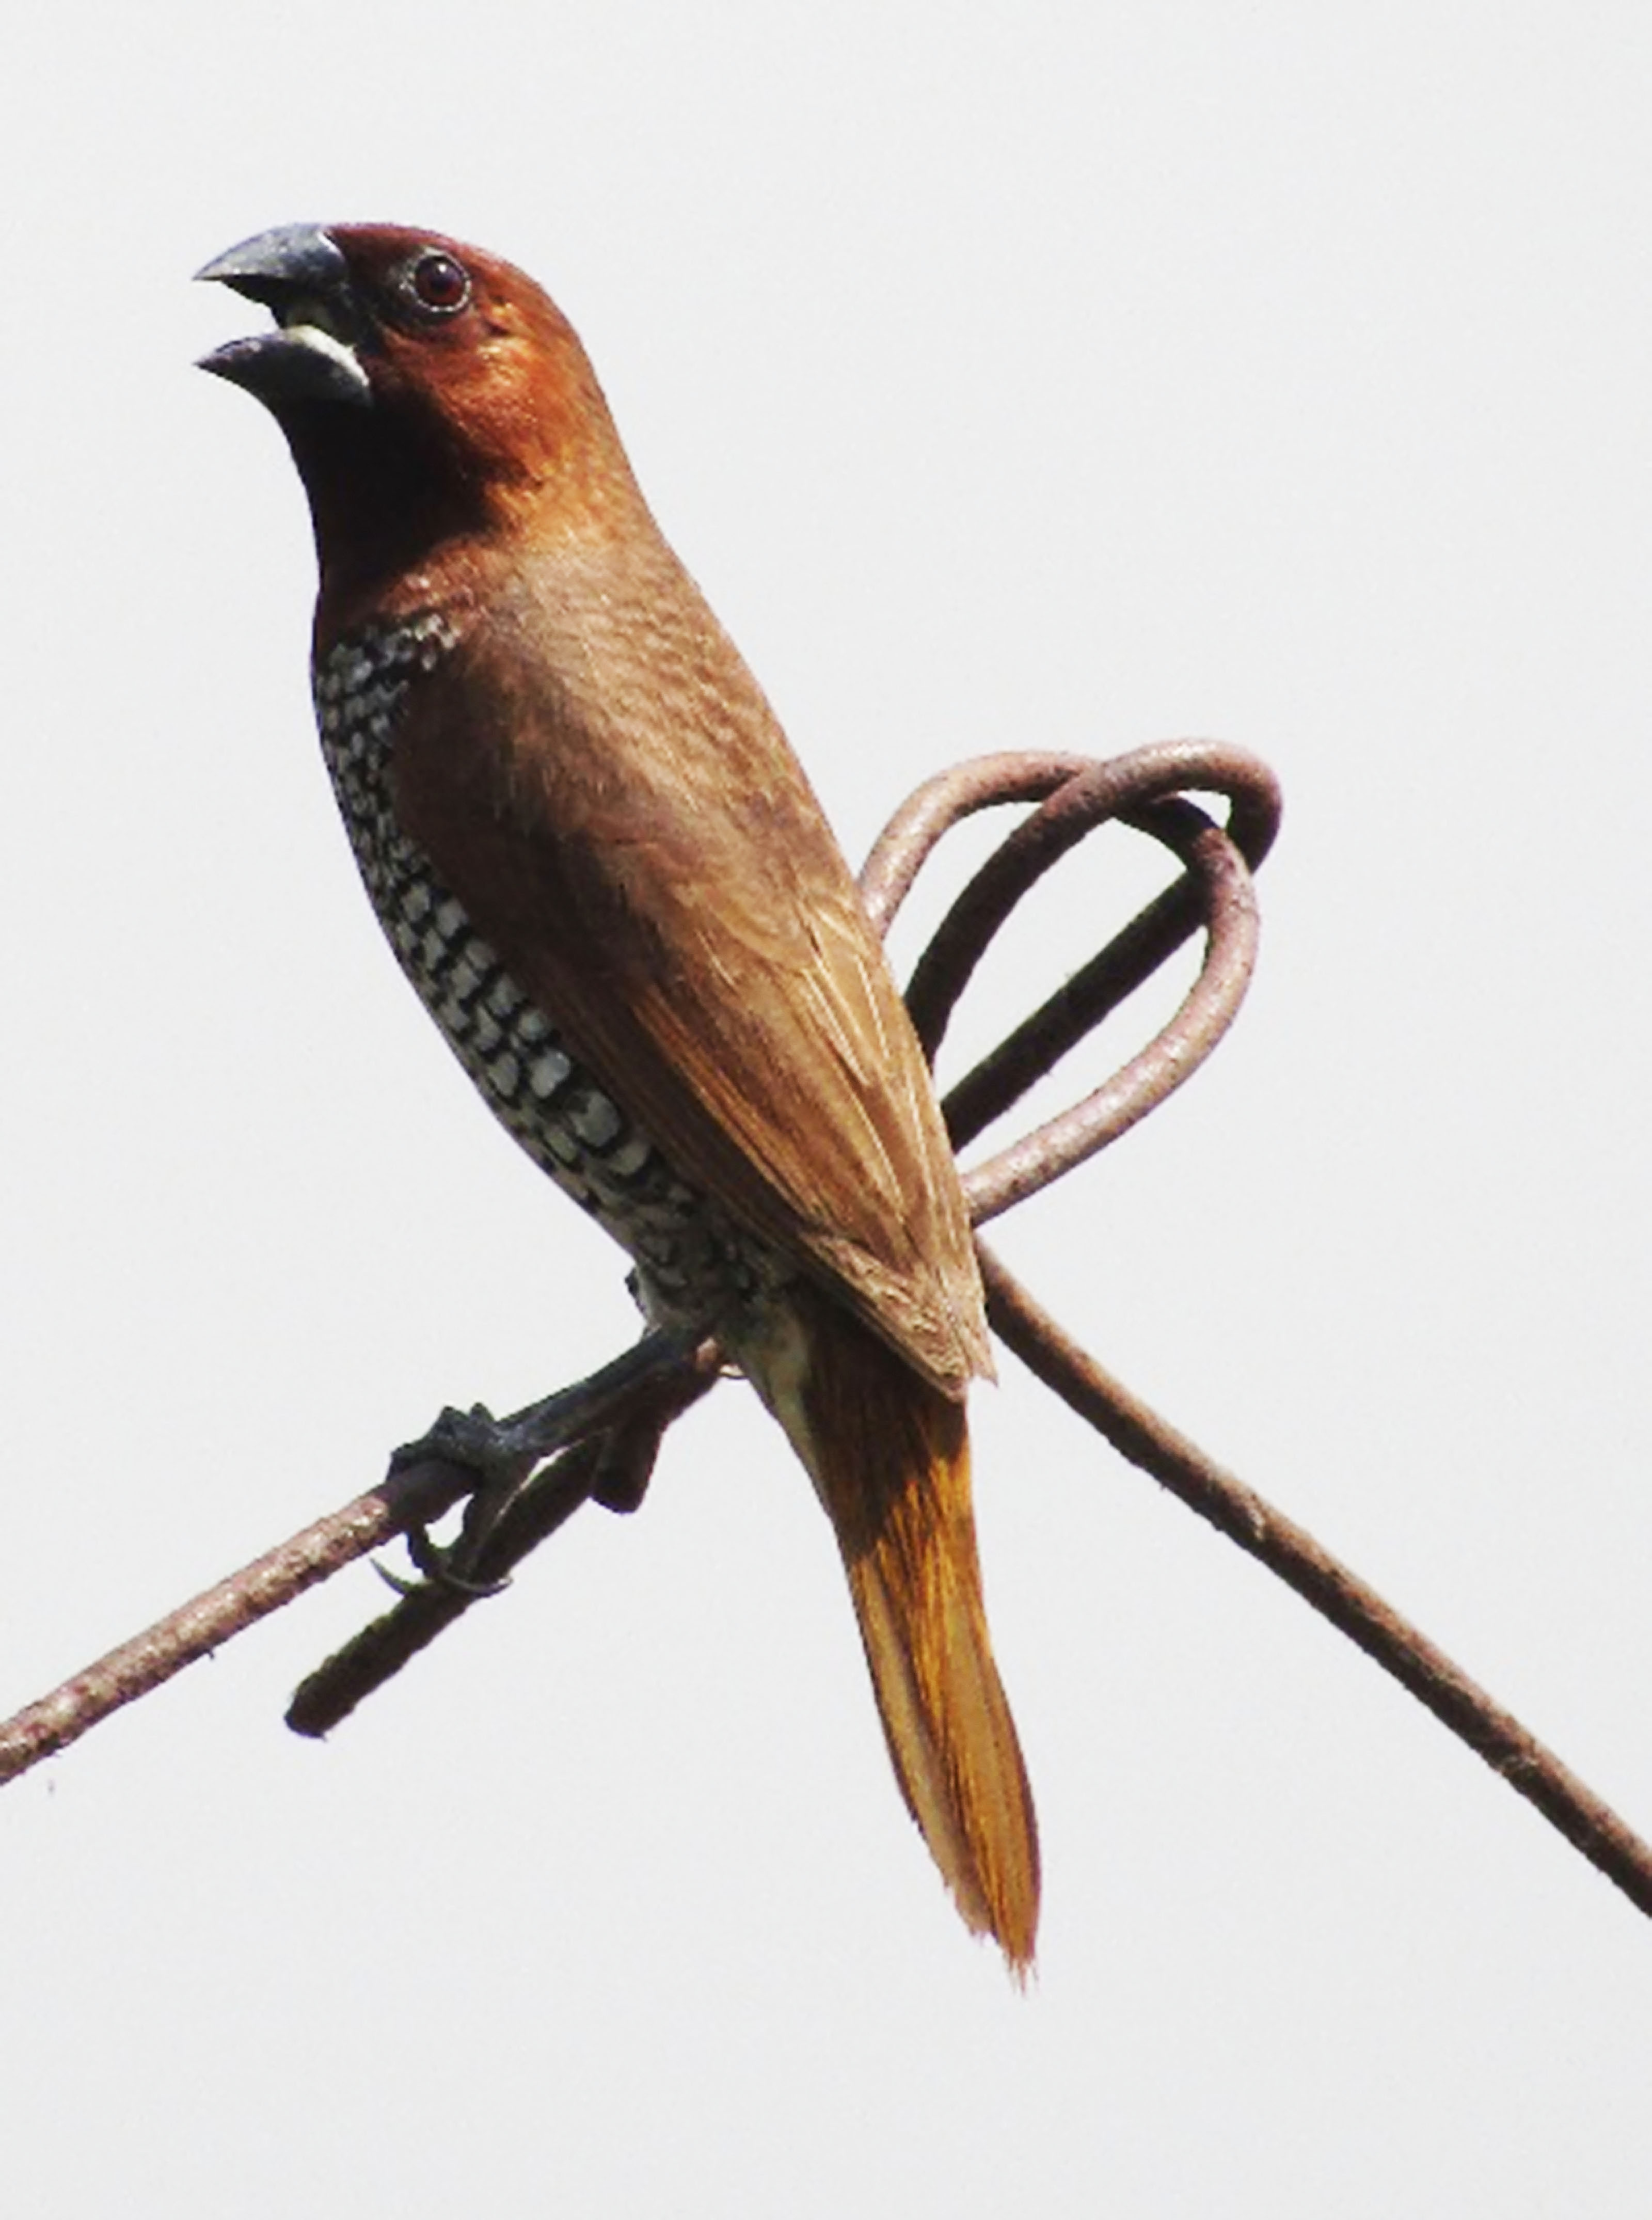
chestnut, tailed, starling, bird, vertebrate, beak, coucal, perching bird, finch, cuculiformes, songbird, emberizidae, cuckoo